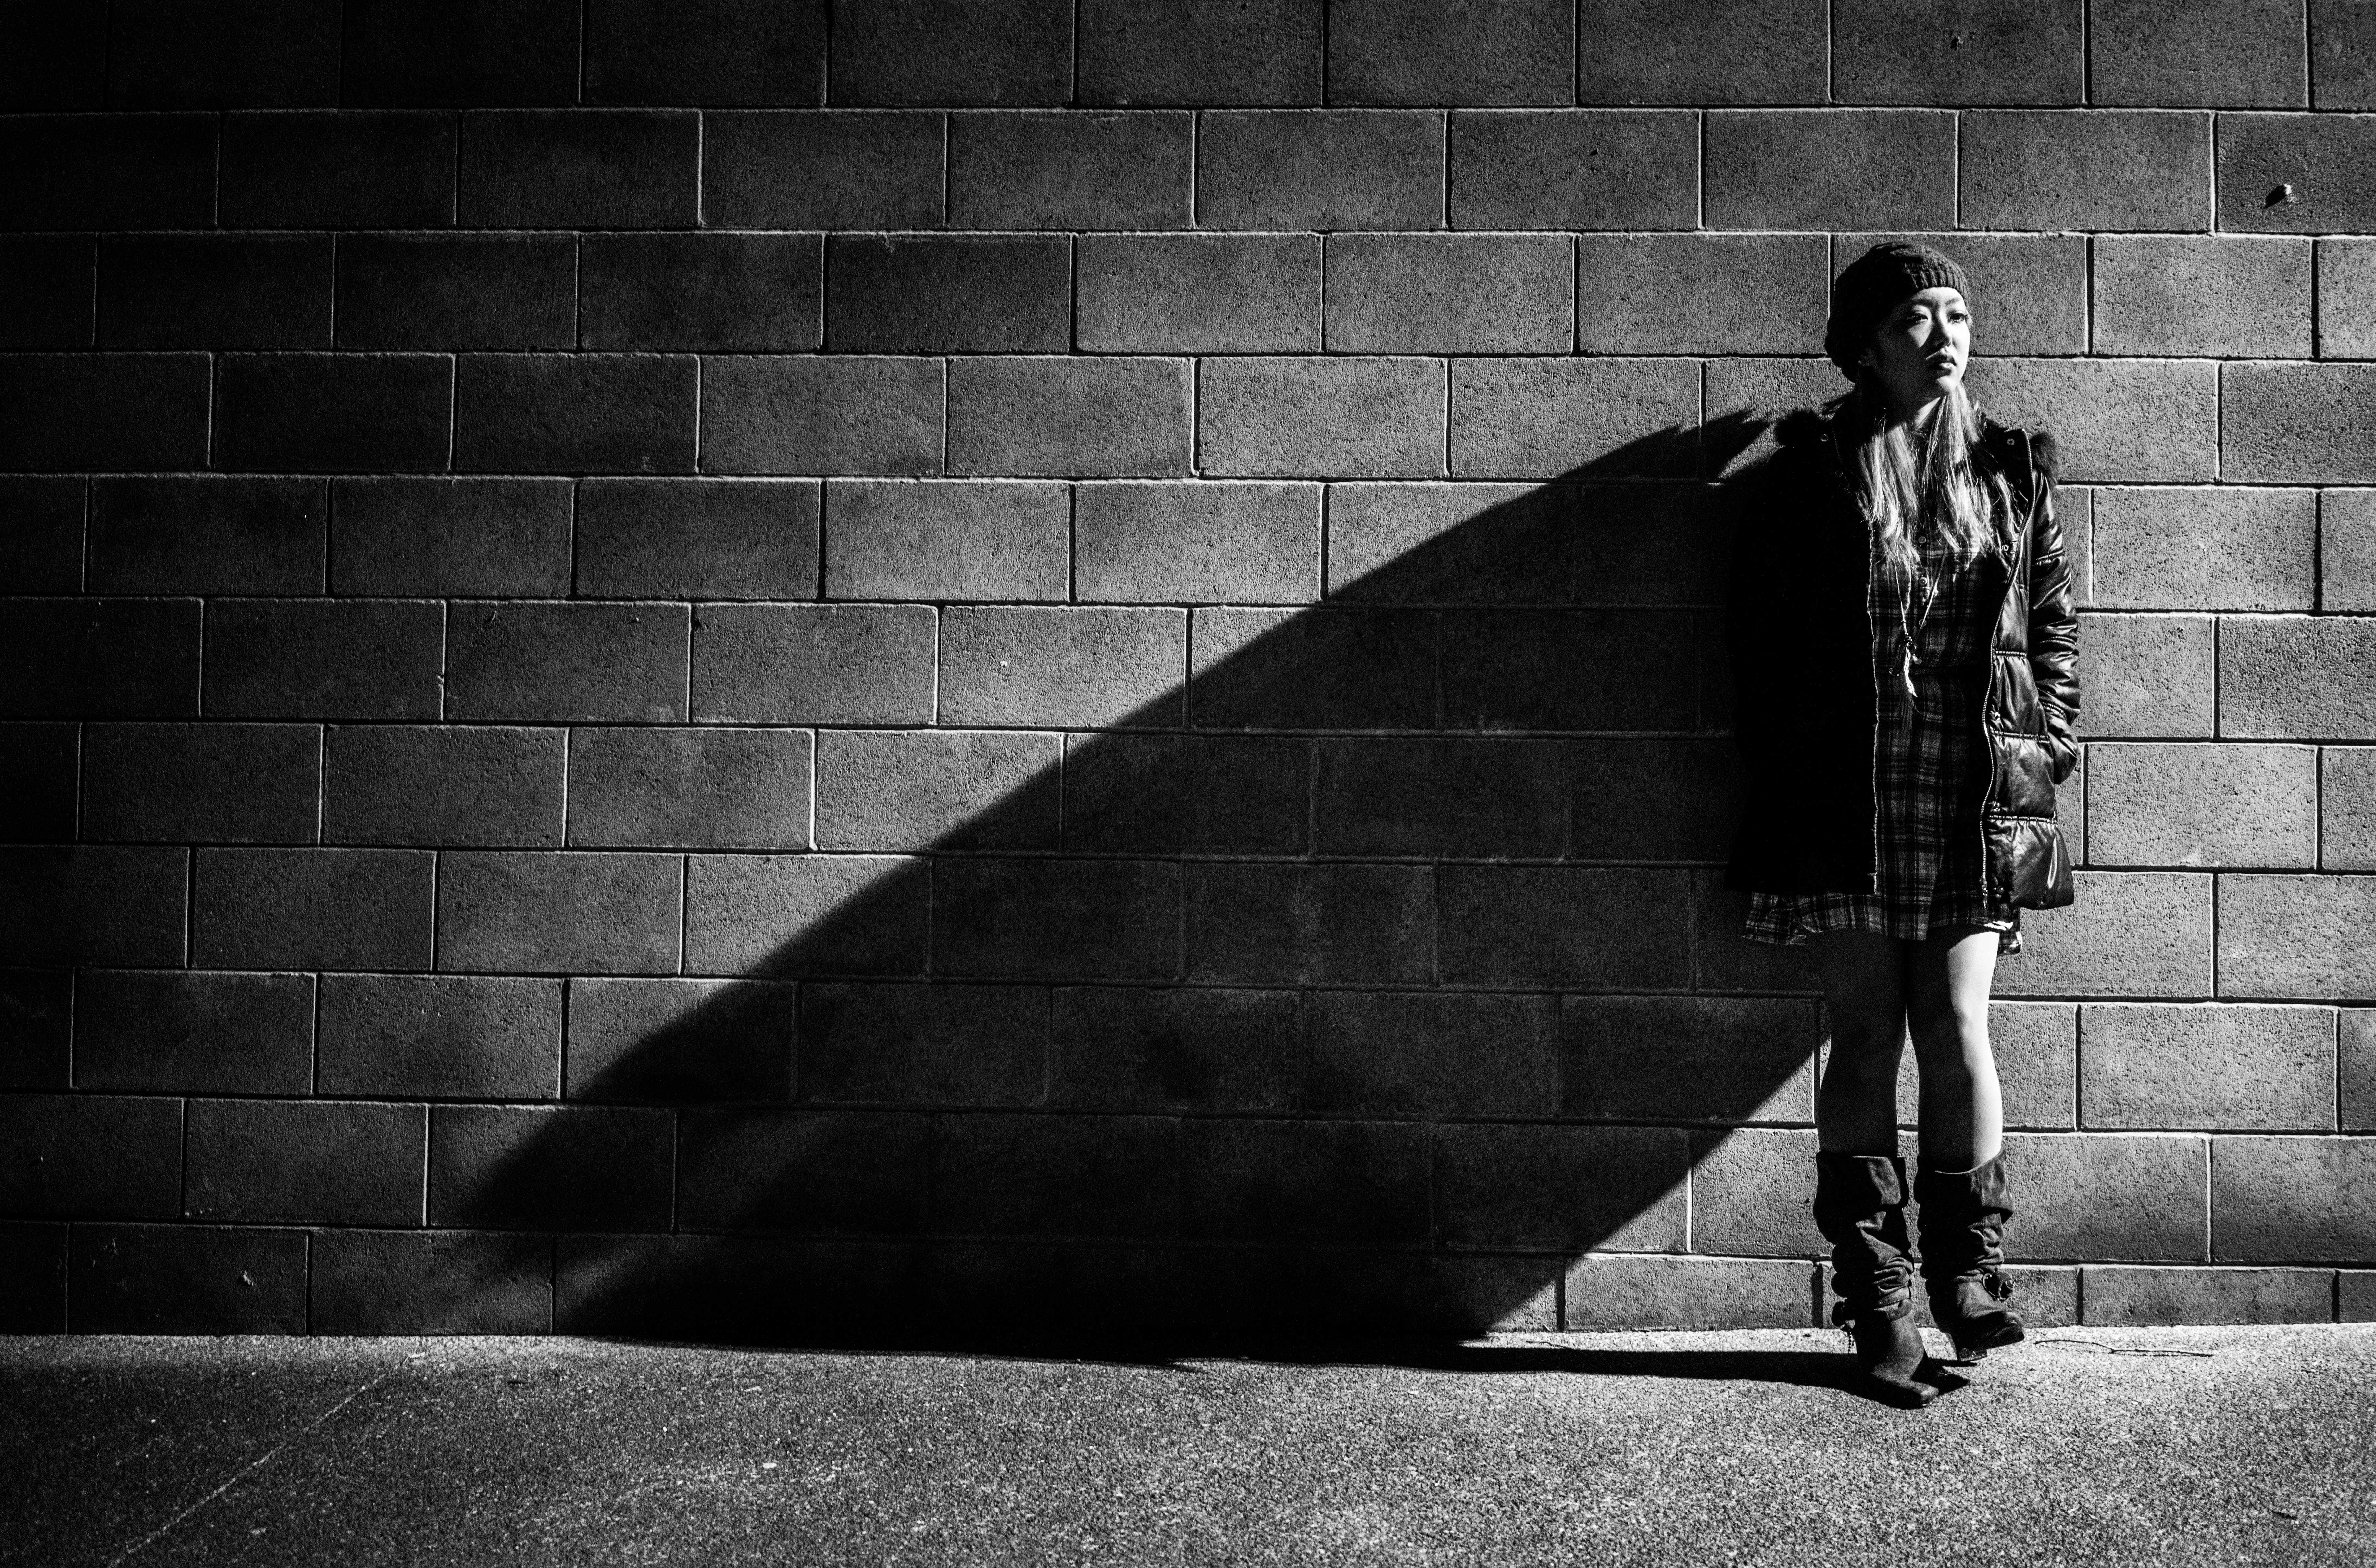
person, light, black and white, people, girl, woman, hair, white, photography, cute, wall, male, female, portrait, model, young, red, youth, color, sitting, shadow, child, human, darkness, fashion, black, monochrome, smiling, smile, life, caucasian, cheerful, face, one, happy, head, photograph, sexy, image, handsome, shape, attractive, adult, photo shoot, monochrome photography, film noir, human positions